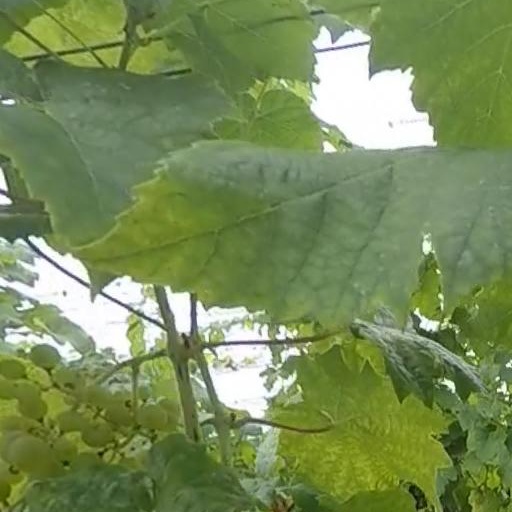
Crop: grape